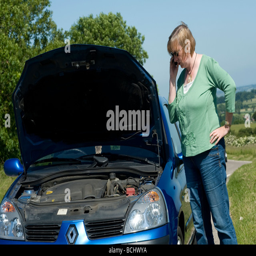
lone woman with a broken down car calling for help on a mobile phone